De novo domestication

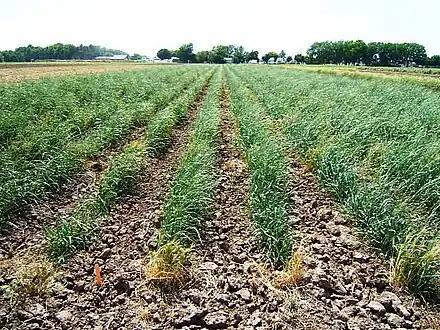
A nursery in a project aiming at the "de novo" domestication of "Thinopyrum intermedium" (intermediate wheatgrass), a perennial grain.

The introduction of novel species into agricultural systems has the potential to radically alter their workings. One set of candidates for "de novo" domestication are perennial grains, cereal crops that can be harvested for multiple seasons after planting, as opposed to the annual grains that dominate agriculture. The successful "de novo" domestication of a perennial grain would drastically reduce the need for yearly plowing, seedling protection and energy spent on reaching maturity, thus decreasing environmental impact and labour use. The "de novo" domestication of tropical fruit trees is suggested to be able to help address 14 out of 17 of the Sustainable Development Goals set by the United Nations, either directly or indirectly.